Pattie Cobb Hall

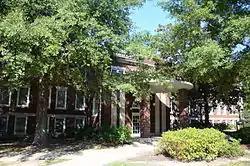

Pattie Cobb Hall, is an historic academic building on the campus of Harding University in Searcy, Arkansas. It is a large three-story Colonial Revival structure, built out of reinforced concrete faced in brick. Its flat roof is encircled by a low balustrade, and a four-column portico projects from the front. The hall was built in 1919, and is one of two buildings surviving from the time when this campus was home to Galloway Female College. That school closed in 1933, and its campus was purchased by Harding the following year.